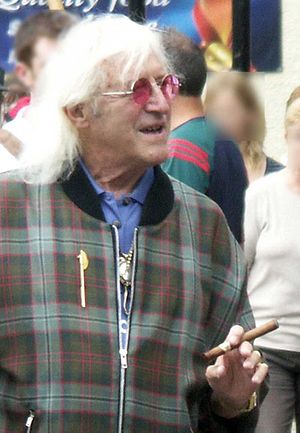
Jimmy Savile
Sir James Wilson Vincent Savile, OBE, KCSG var en engelsk disc jockey, tv-vært og mediepersonlighed, bedst kendt for sit tv-show på BBC – Jim'll Fix It, og for at være den først og sidste tv-vært for BBC's mangeårige hitliste-show Top of the Pops. Han var også kendt for sin støtte til forskellig velgørenhed samt pengeindsamlinger, især til fordel for Stoke Mandeville Hospital, og han blev ofte beskrevet som filantrop. Han døde i en alder af 84 den 29. oktober 2011. Efter hans død blev der rejst flere hundrede sexanklager mod ham og politiet mistænkte ham for at være sexforbryder.